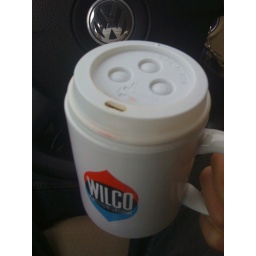
I am a paper cup (riding in a mug)